Raymond Léopold Bruckberger

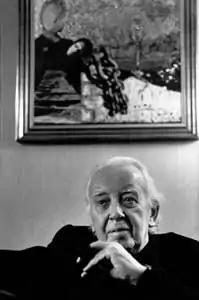

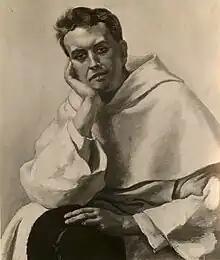
Portrait of Bruckberger by Serge Ivanoff, Paris,

Raymond Léopold Bruckberger (10 April 1907, in Murat, Cantal – 4 January 1998, in Fribourg), was a French Dominican priest, Résistance member, writer, translator, screenwriter and director of Austrian heritage.